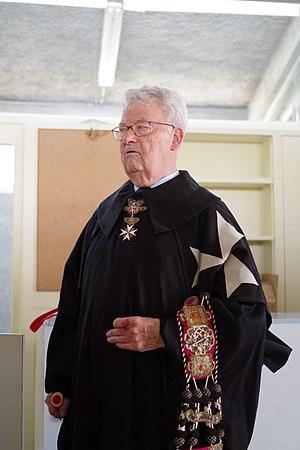
Fra Ludwig Hoffmann-Rumerstein, grand commandeur de l'ordre souverain de Malte. Au cours du 60e pélerinage de l'Ordre au sanctuaire de Lourdes.